John Barnes (film historian)

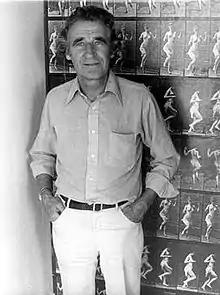

John Stuart Lloyd Barnes (28 June 1920 – 1 June 2008) was a British film historian specialising in the early history of cinema. He co-founded the Barnes Museum of Cinematography with his brother William. The museum was one of the first museums devoted to film and became a focal point for scholars worldwide. Barnes is best known for a five-volume history of film titled "The Beginnings of the Cinema in England, 1894-1901."